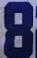
Number: 8